Raoul Wallenberg

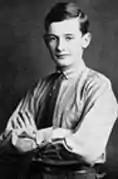
Wallenberg as a youth

Wallenberg graduated from the University of Michigan in 1935 with a degree in architecture. Upon his return to Sweden, he found that his American degree did not qualify him to practice as an architect. Later that year, his grandfather arranged a job for him in Cape Town, South Africa, in the office of a Swedish company that sold construction material. After six months in South Africa, he took a new job at a branch office of the Holland Bank in Haifa, where he met and befriended Jewish refugees from Nazi Germany. He returned to Sweden in 1936, securing a job in Stockholm with the help of his father's cousin and godfather, Jacob Wallenberg, at the Central European Trading Company, an export-import company trading between Stockholm and central Europe, owned by Kálmán Lauer, a Hungarian Jew.